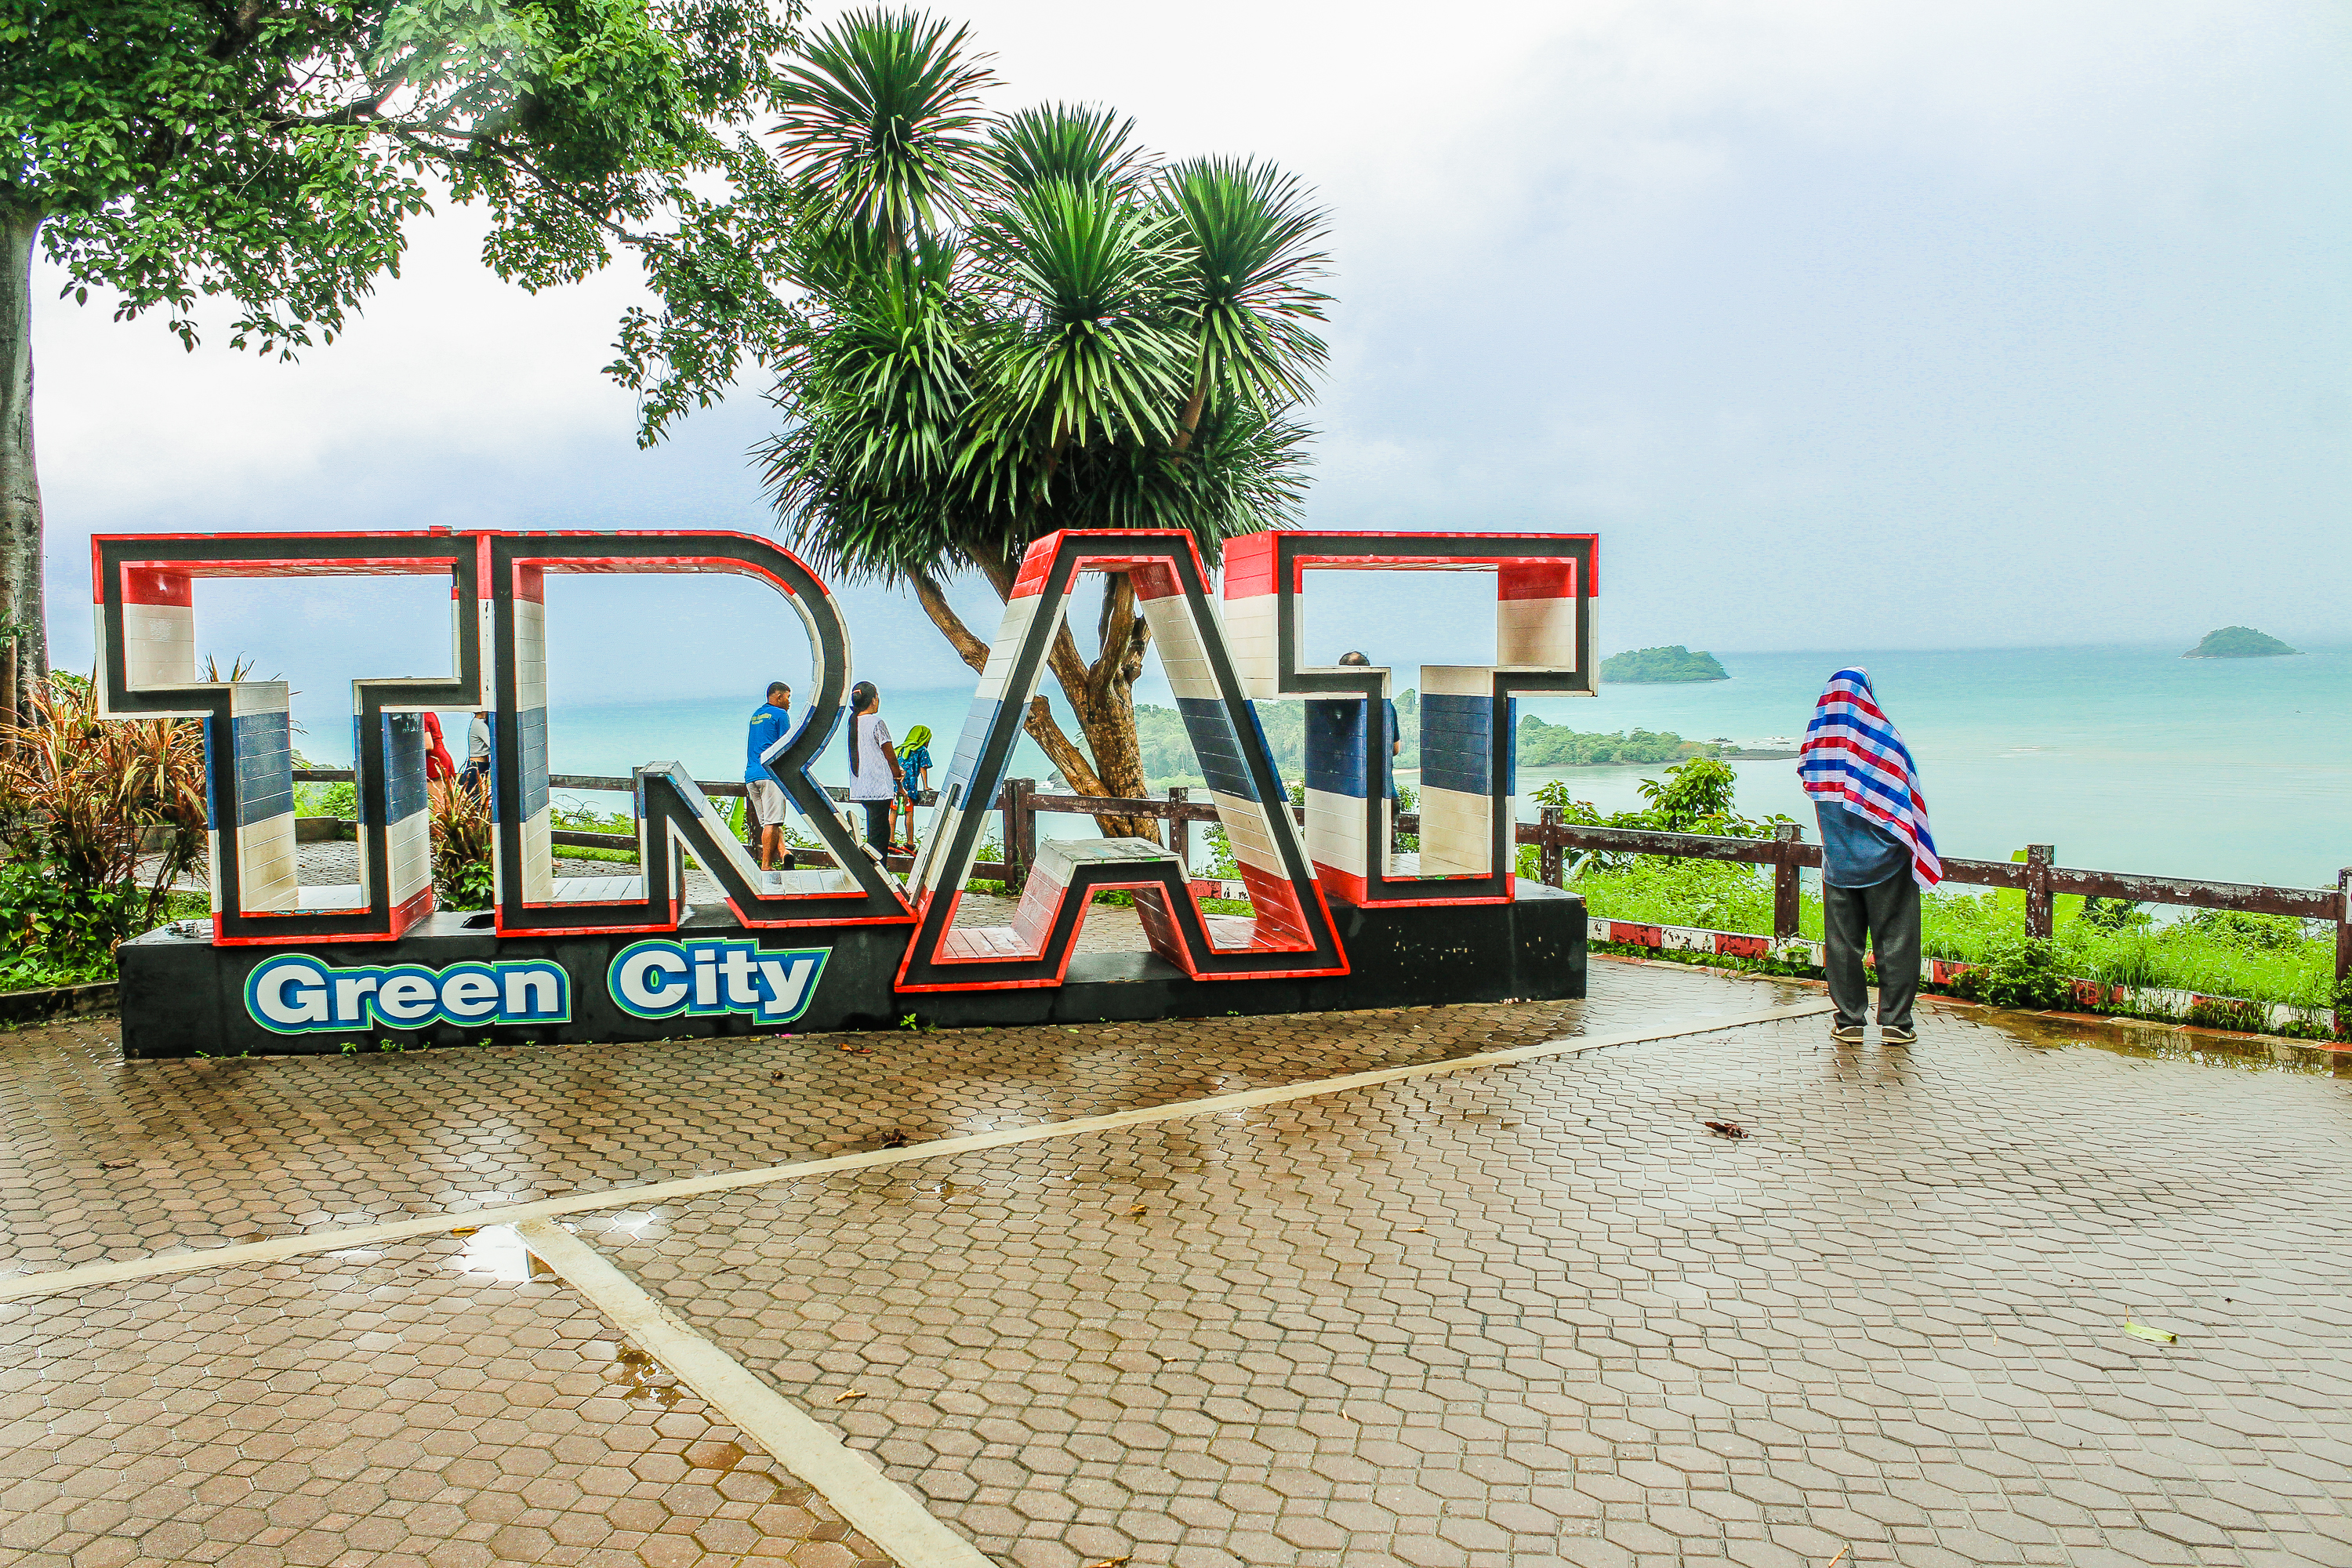
thailand, nature, tropical, sea, island, landscape, travel, ocean, water, blue, paradise, sky, beach, tree, summer, resort, chang, asia, sunny, green, relax, nobody, exotic, palm, tourism, beautiful, koh, coast, vacation, leisure, recreation, plant